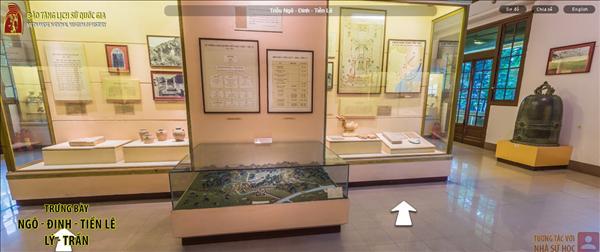
có nhiều hiện vật được trưng bày ở trong căn phòng